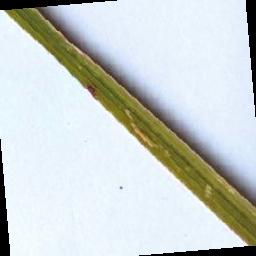
Label: Rice___Leaf_Blast